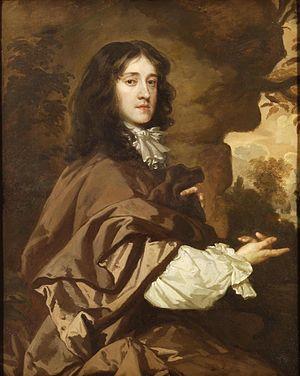
Sir Robert Worsley, 3ᵉ baronnet Worsley était un homme politique anglais qui siégeait à la Chambre des communes d'Angleterre pendant le Parlement cavalier et représentait Newtown sur l'île de Wight de 1666 à 1675.